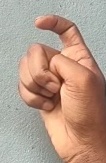
ASL sign: X